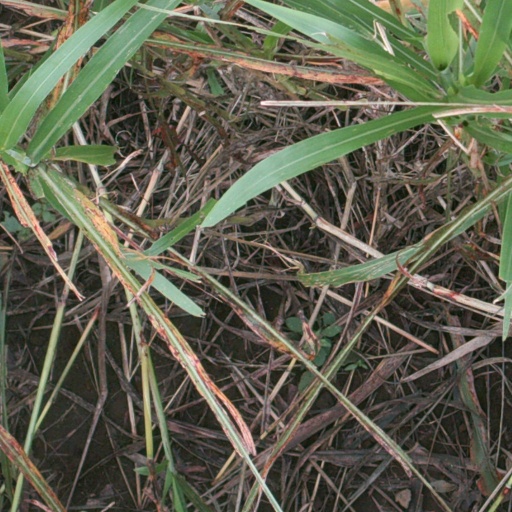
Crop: sorghum